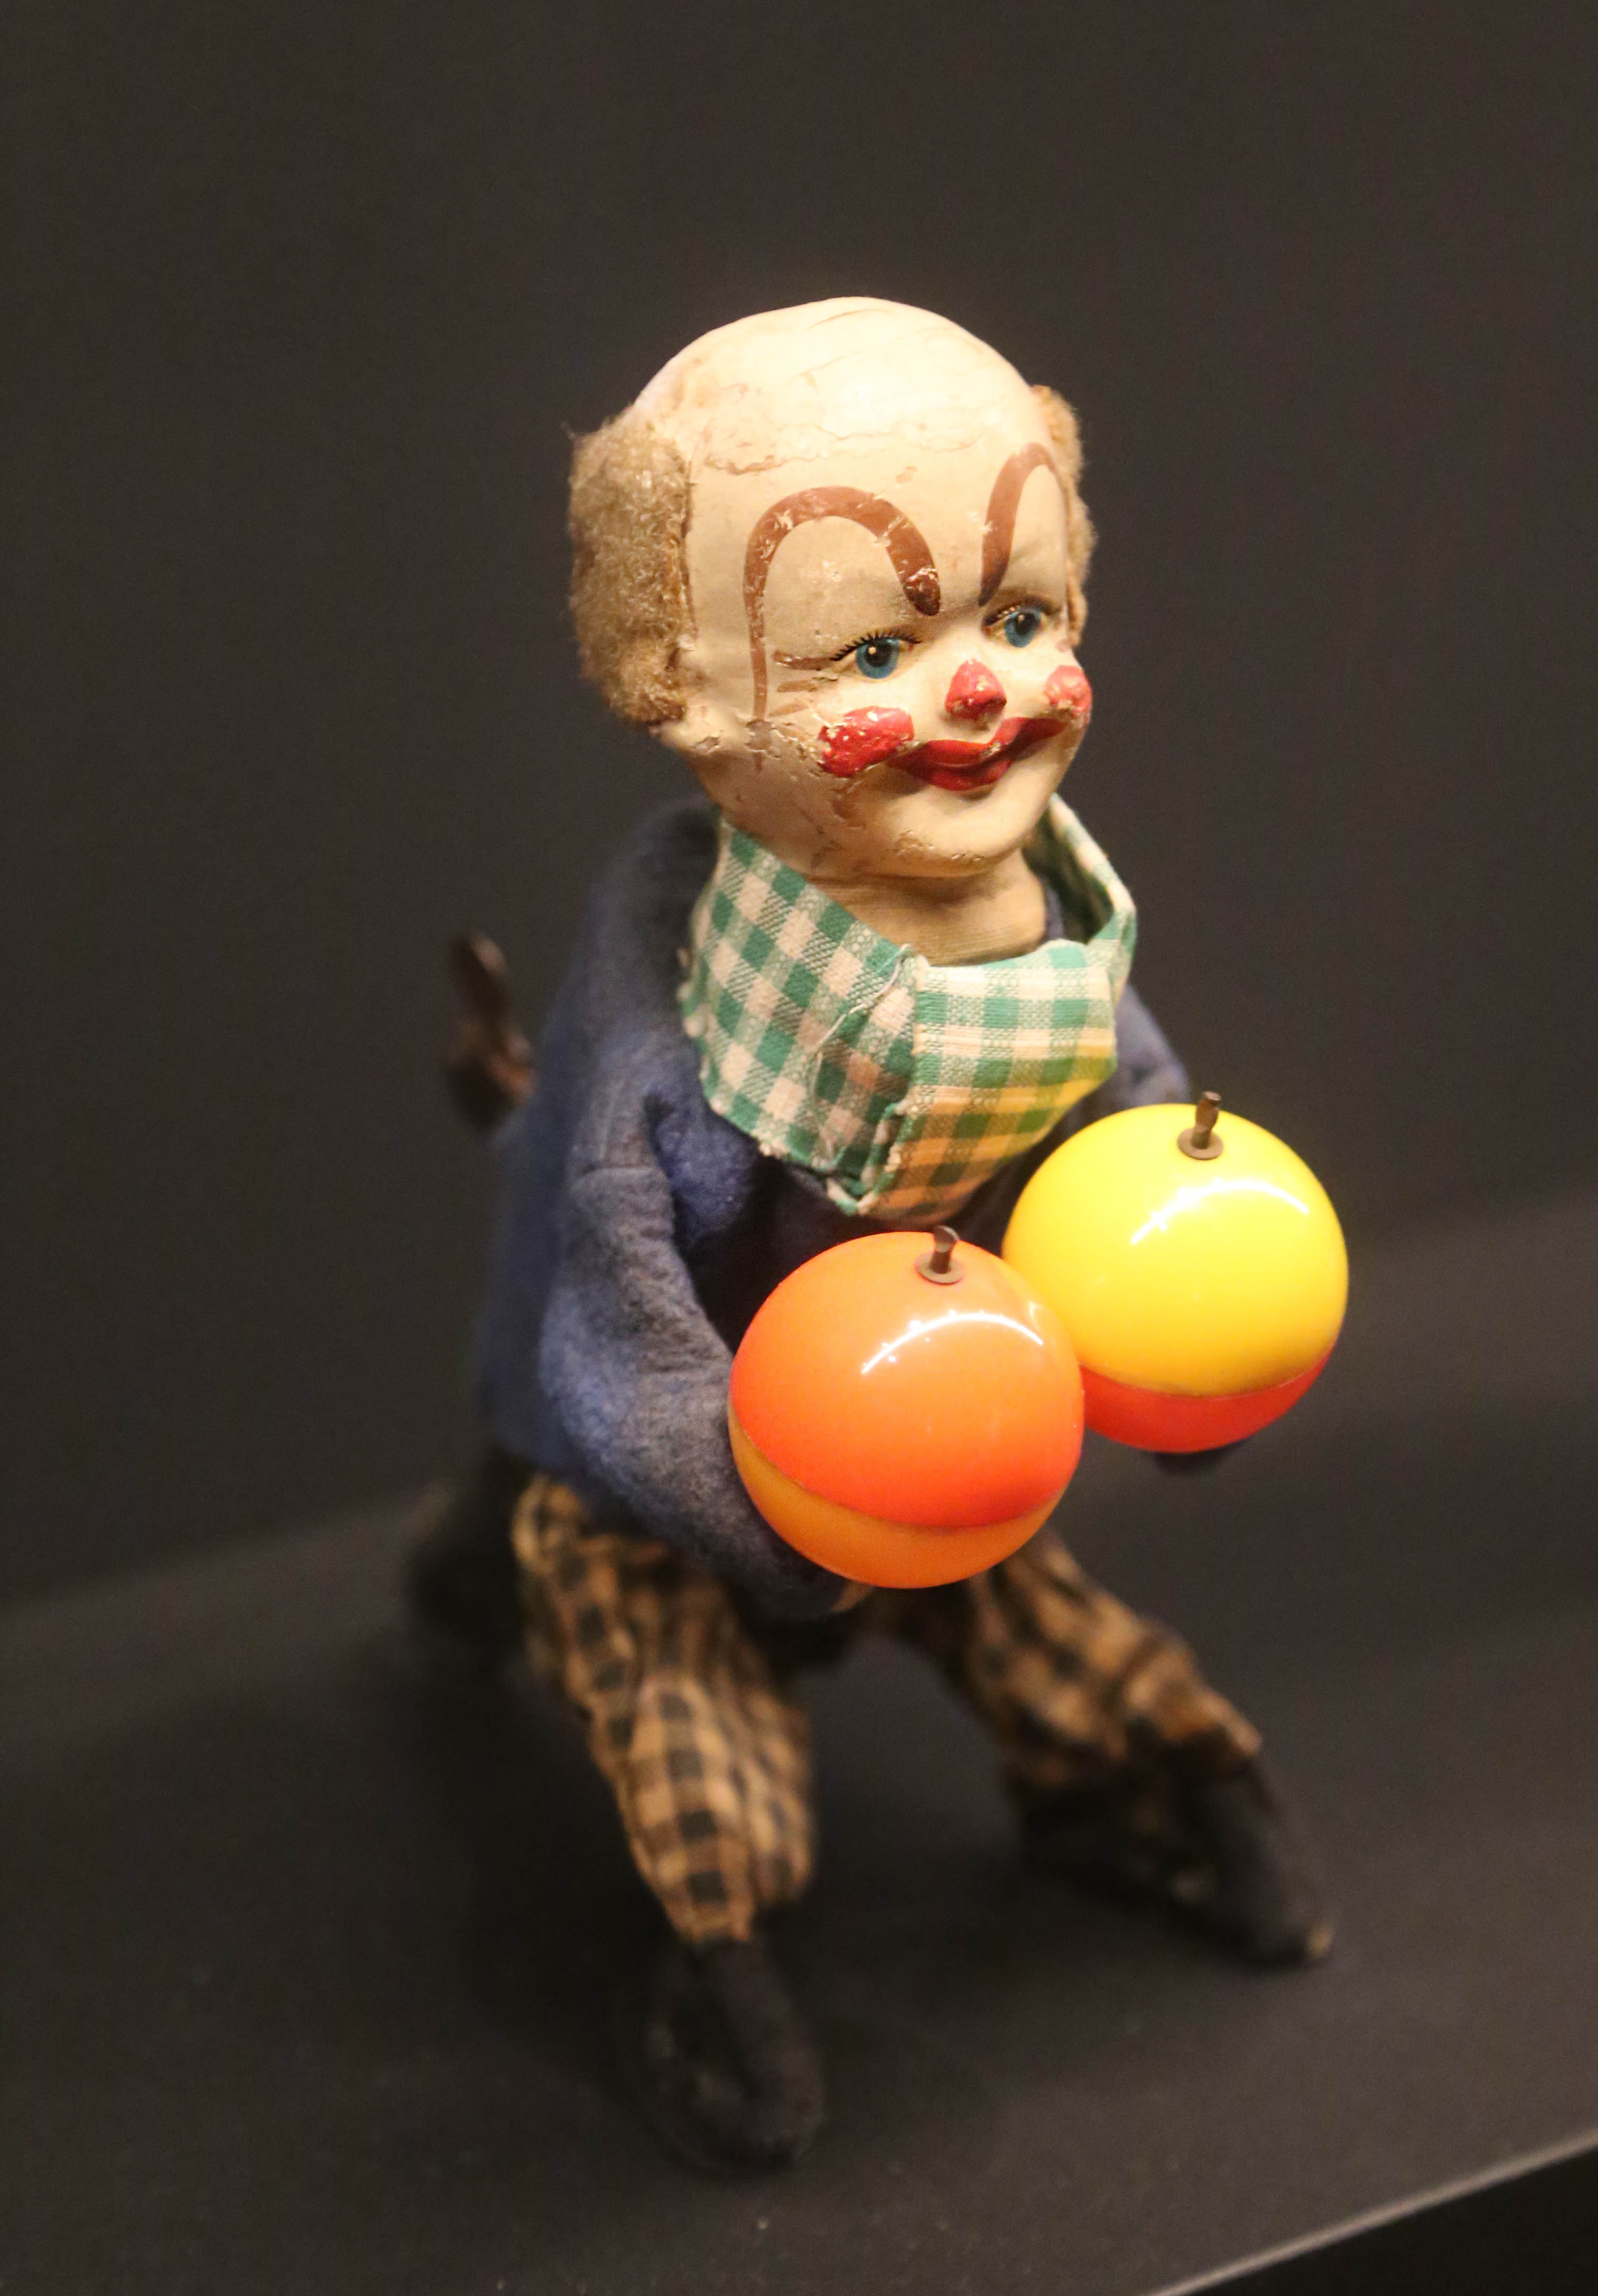
vintage, antique, old, toy, sculpture, art, figurine, action figure, wind up toy